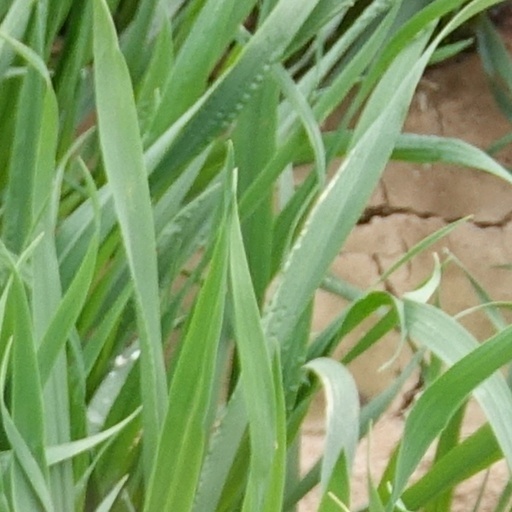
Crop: wheat